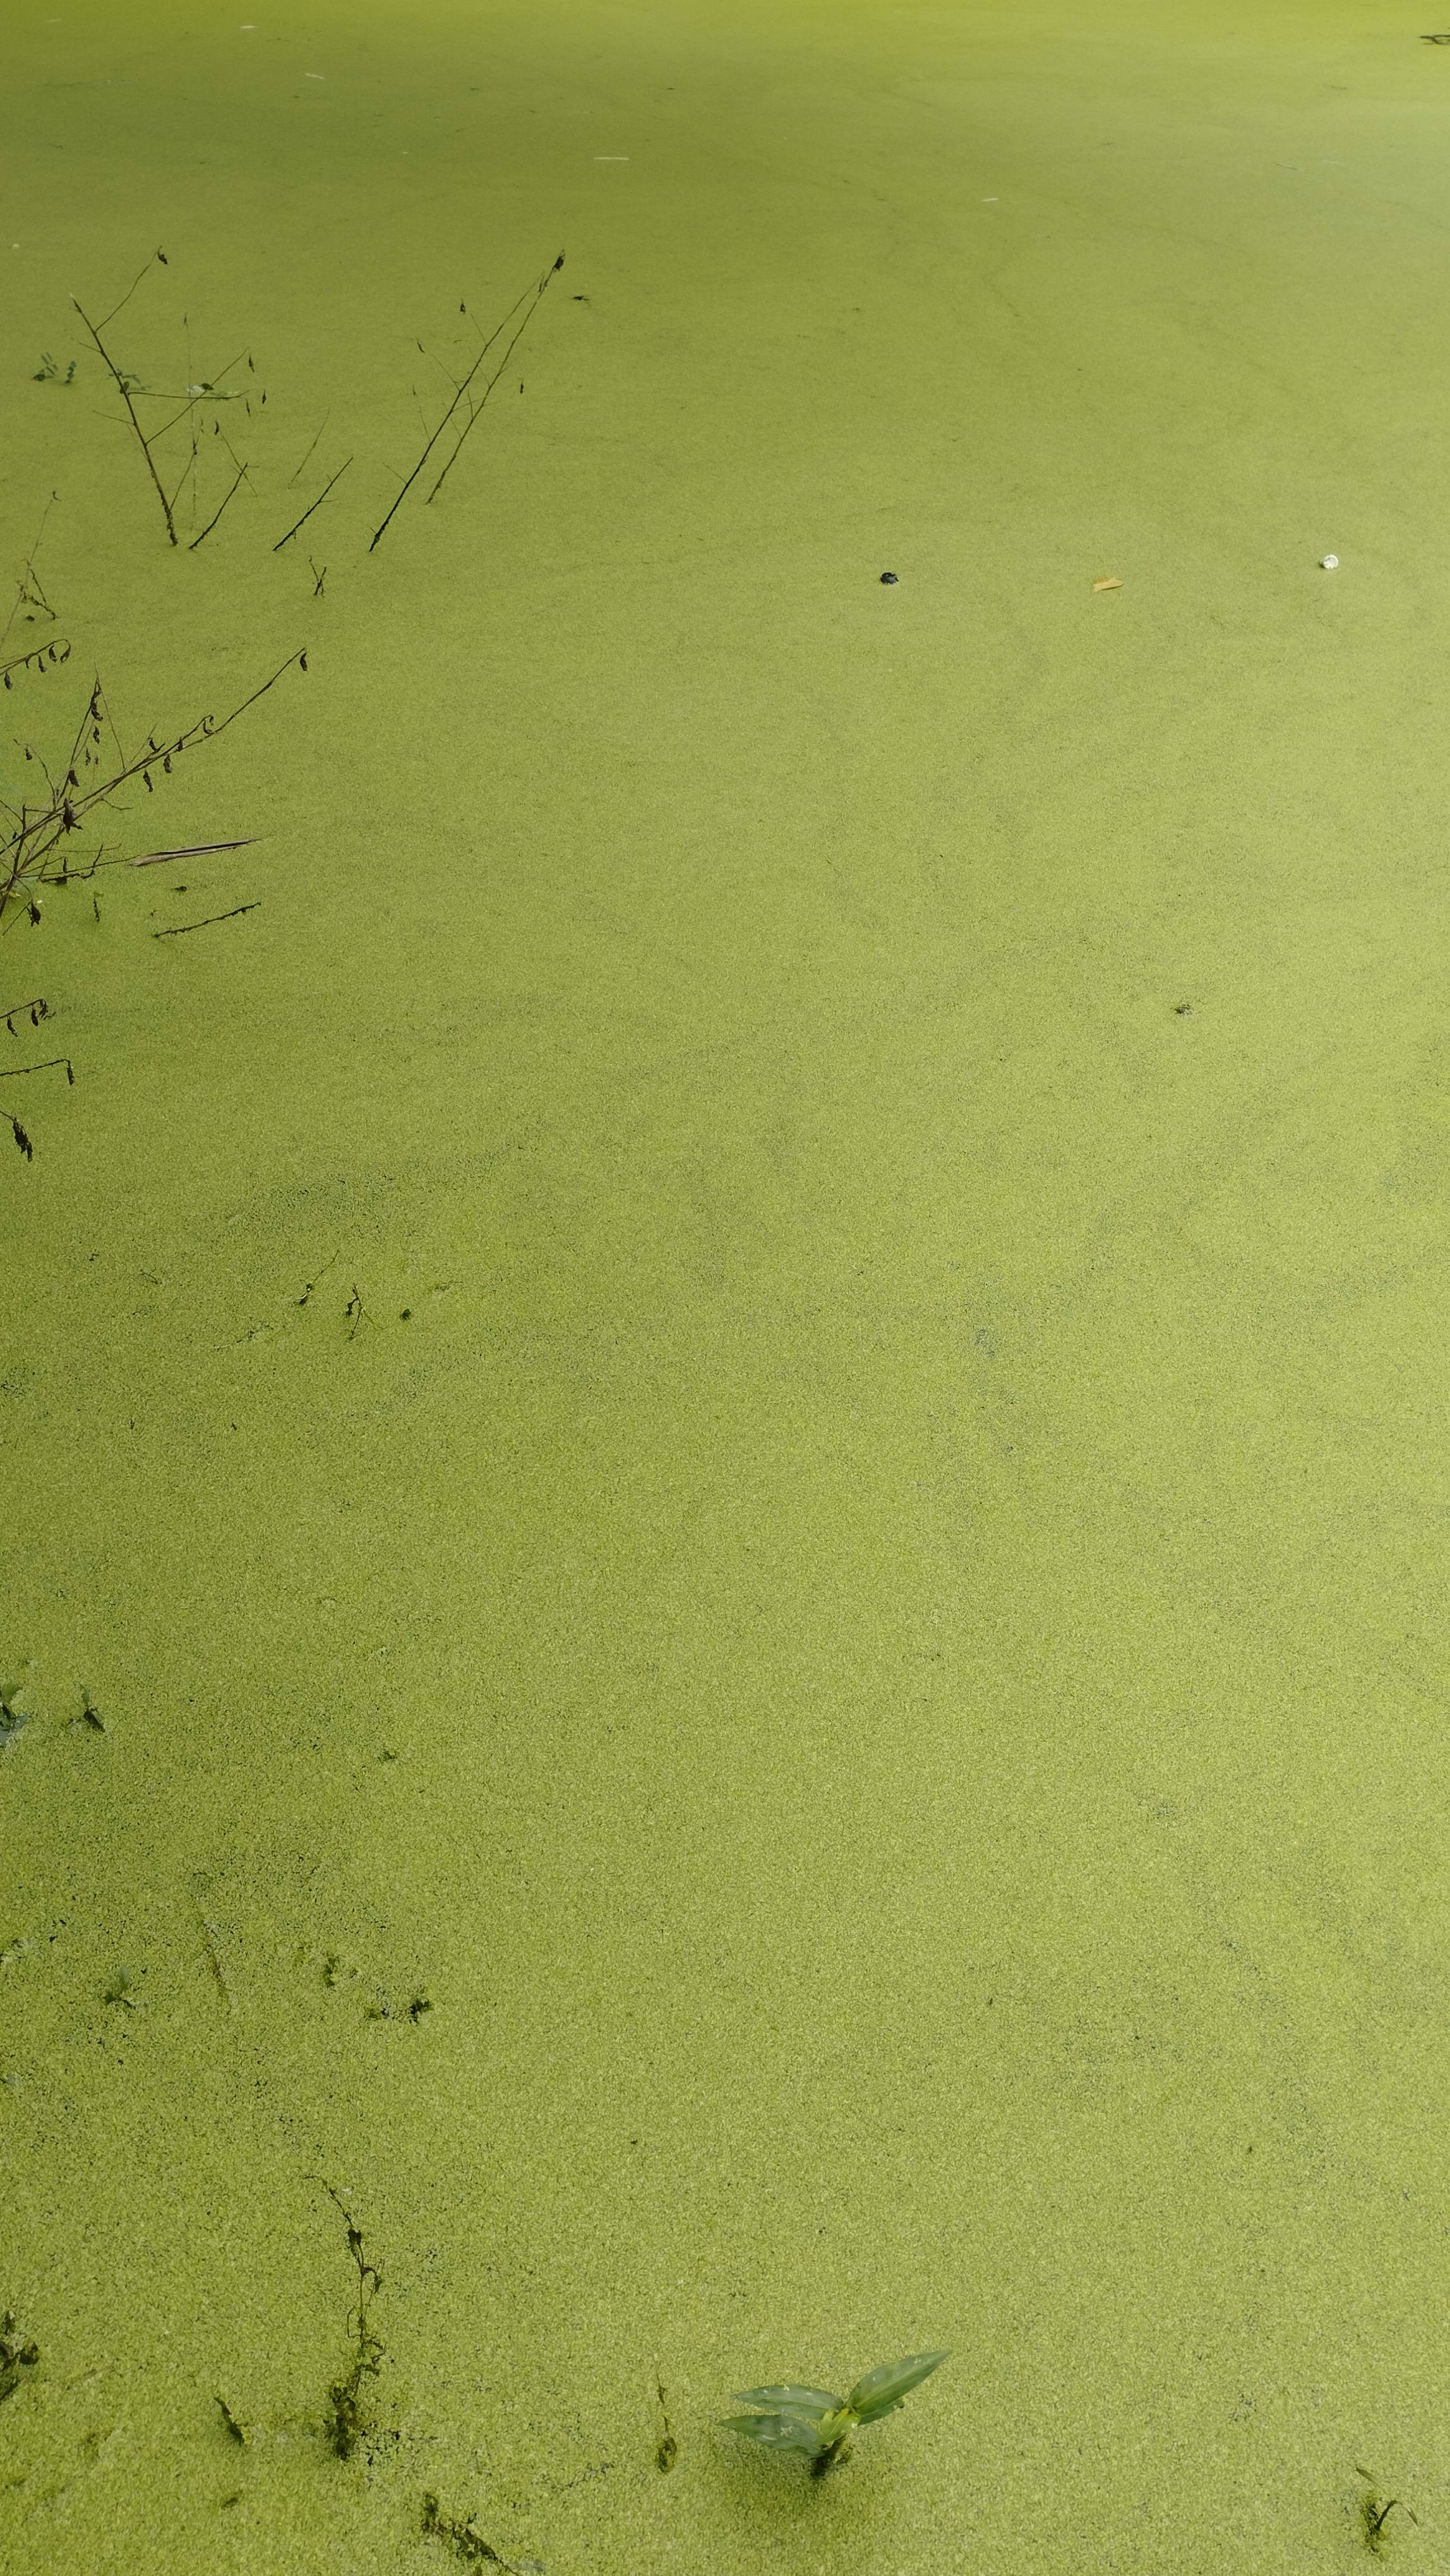
Species: Common Duckweeds (Lemna minor)